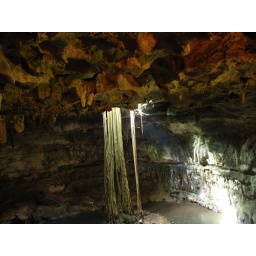
under ground swimming hole with tree growing down